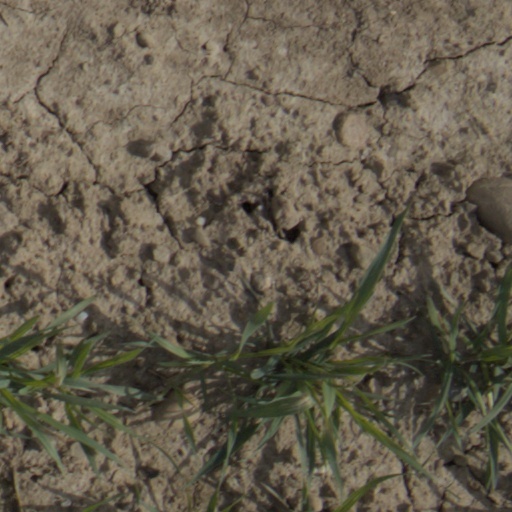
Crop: wheat